Israel at the 2016 Summer Olympics

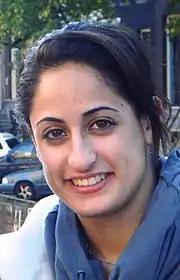
Yarden Gerbi, a judoka

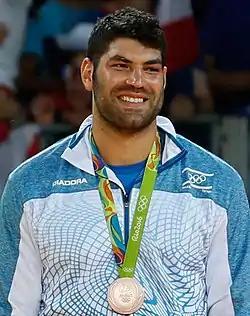
Judoka Or Sasson after winning his bronze medal at the 2016 Summer Olympics

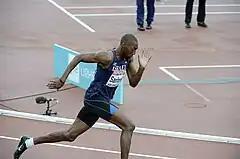
Donald Sanford finishing 4th at the 400 meters dash in the 2012 European Athletics Championships

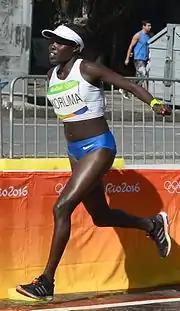
Lonah Chemtai Salpeter in the marathon event of the 2016 Summer Olympics

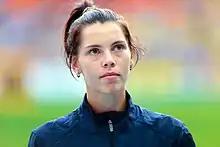
Hanna Knyazyeva-Minenko at the 2013 World Championships in Athletics

Donald Sanford qualified for the men's 400 metres by having a qualifying time of under 45.40 seconds. Sanford finished in his heat with a time of 46.06 seconds, but did not qualify for the semifinals due to finishing in fifth place.